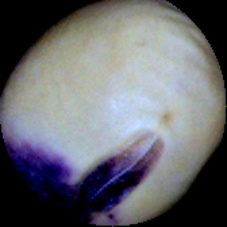
Label: Spotted